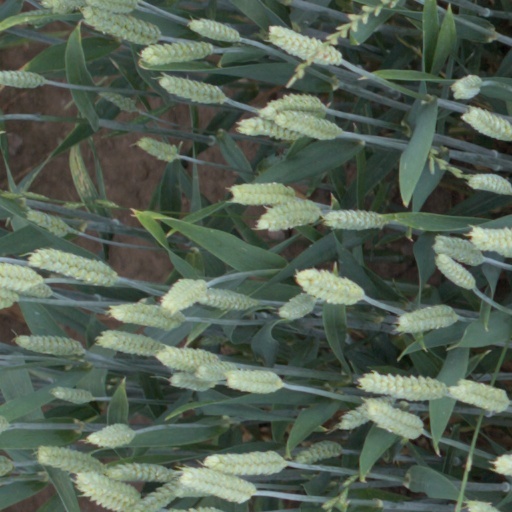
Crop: wheat